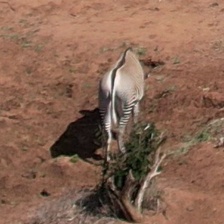
Pose orientation: back